Metrowerks

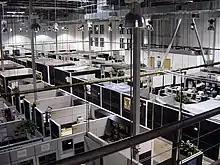
Metrowerks HQ - Austin, TX (circa 2002)

Also in 1994, Metrowerks opened a small sales and R&D office in Austin, Texas to be closer to the manufacturers of the new PowerPC chips, IBM and Motorola. Metrowerks later moved its corporate headquarters to Austin along with Greg Galanos (Founder/President/CTO) and Jean Belanger (Chairman/CEO).